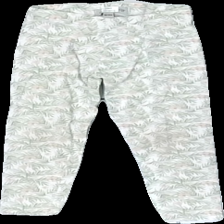
View: back
Type: Tights
Category: Children
Brand: Not in the list
Brand text on label: Amy & Lucy
Colors: White, Green, Pink, Multicolor
Material: 100% cotton
Pattern: Floral print
Cut: Regular, Tight
Size: 104
Season: All
Stains: Minor
Price range: 50-100
Recommended usage: Recycle